Midway Arcade Treasures

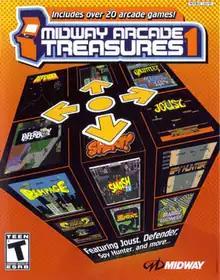

"Midway Arcade Treasures" received mixed, but generally positive reviews from reviewers at "GameRankings" with a 75.31% of the "GameCube" version, 73.86% of the "PlayStation 2" version, and 75.02% of the "Xbox" version. Criticisms are the poor menu layout, slowdown in "Smash TV", for the documentaries and interviews having video quality that is grainy and unrestored, as well as the documentaries and interviews being rehashed from previous Midway collections.